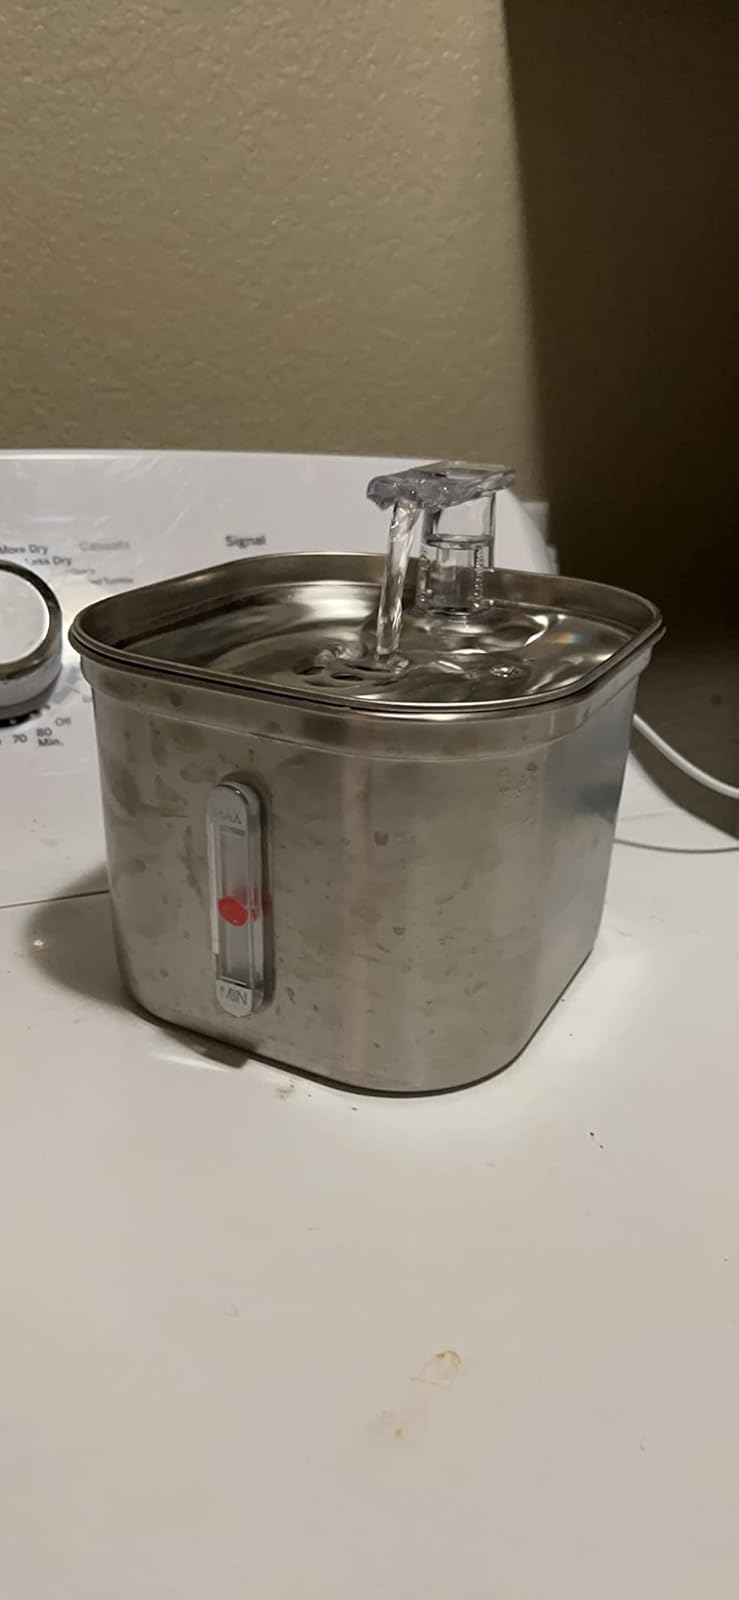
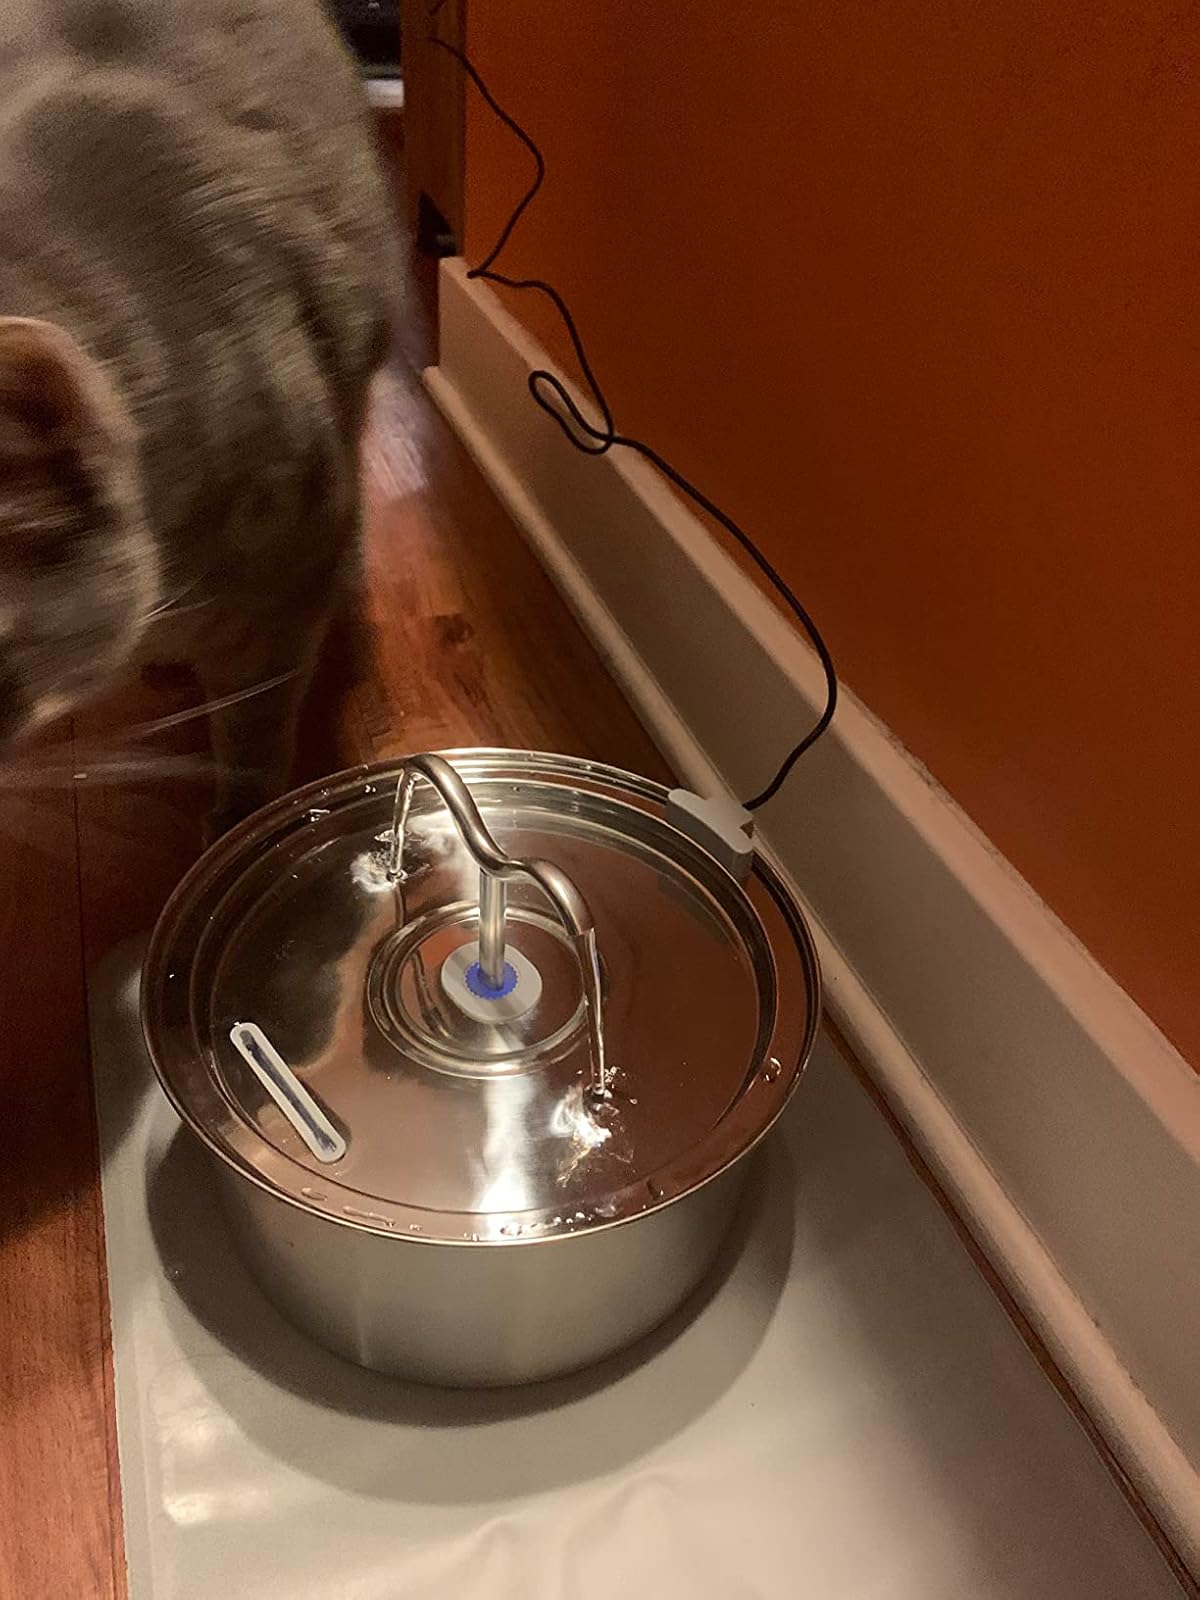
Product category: items_bowl
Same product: no